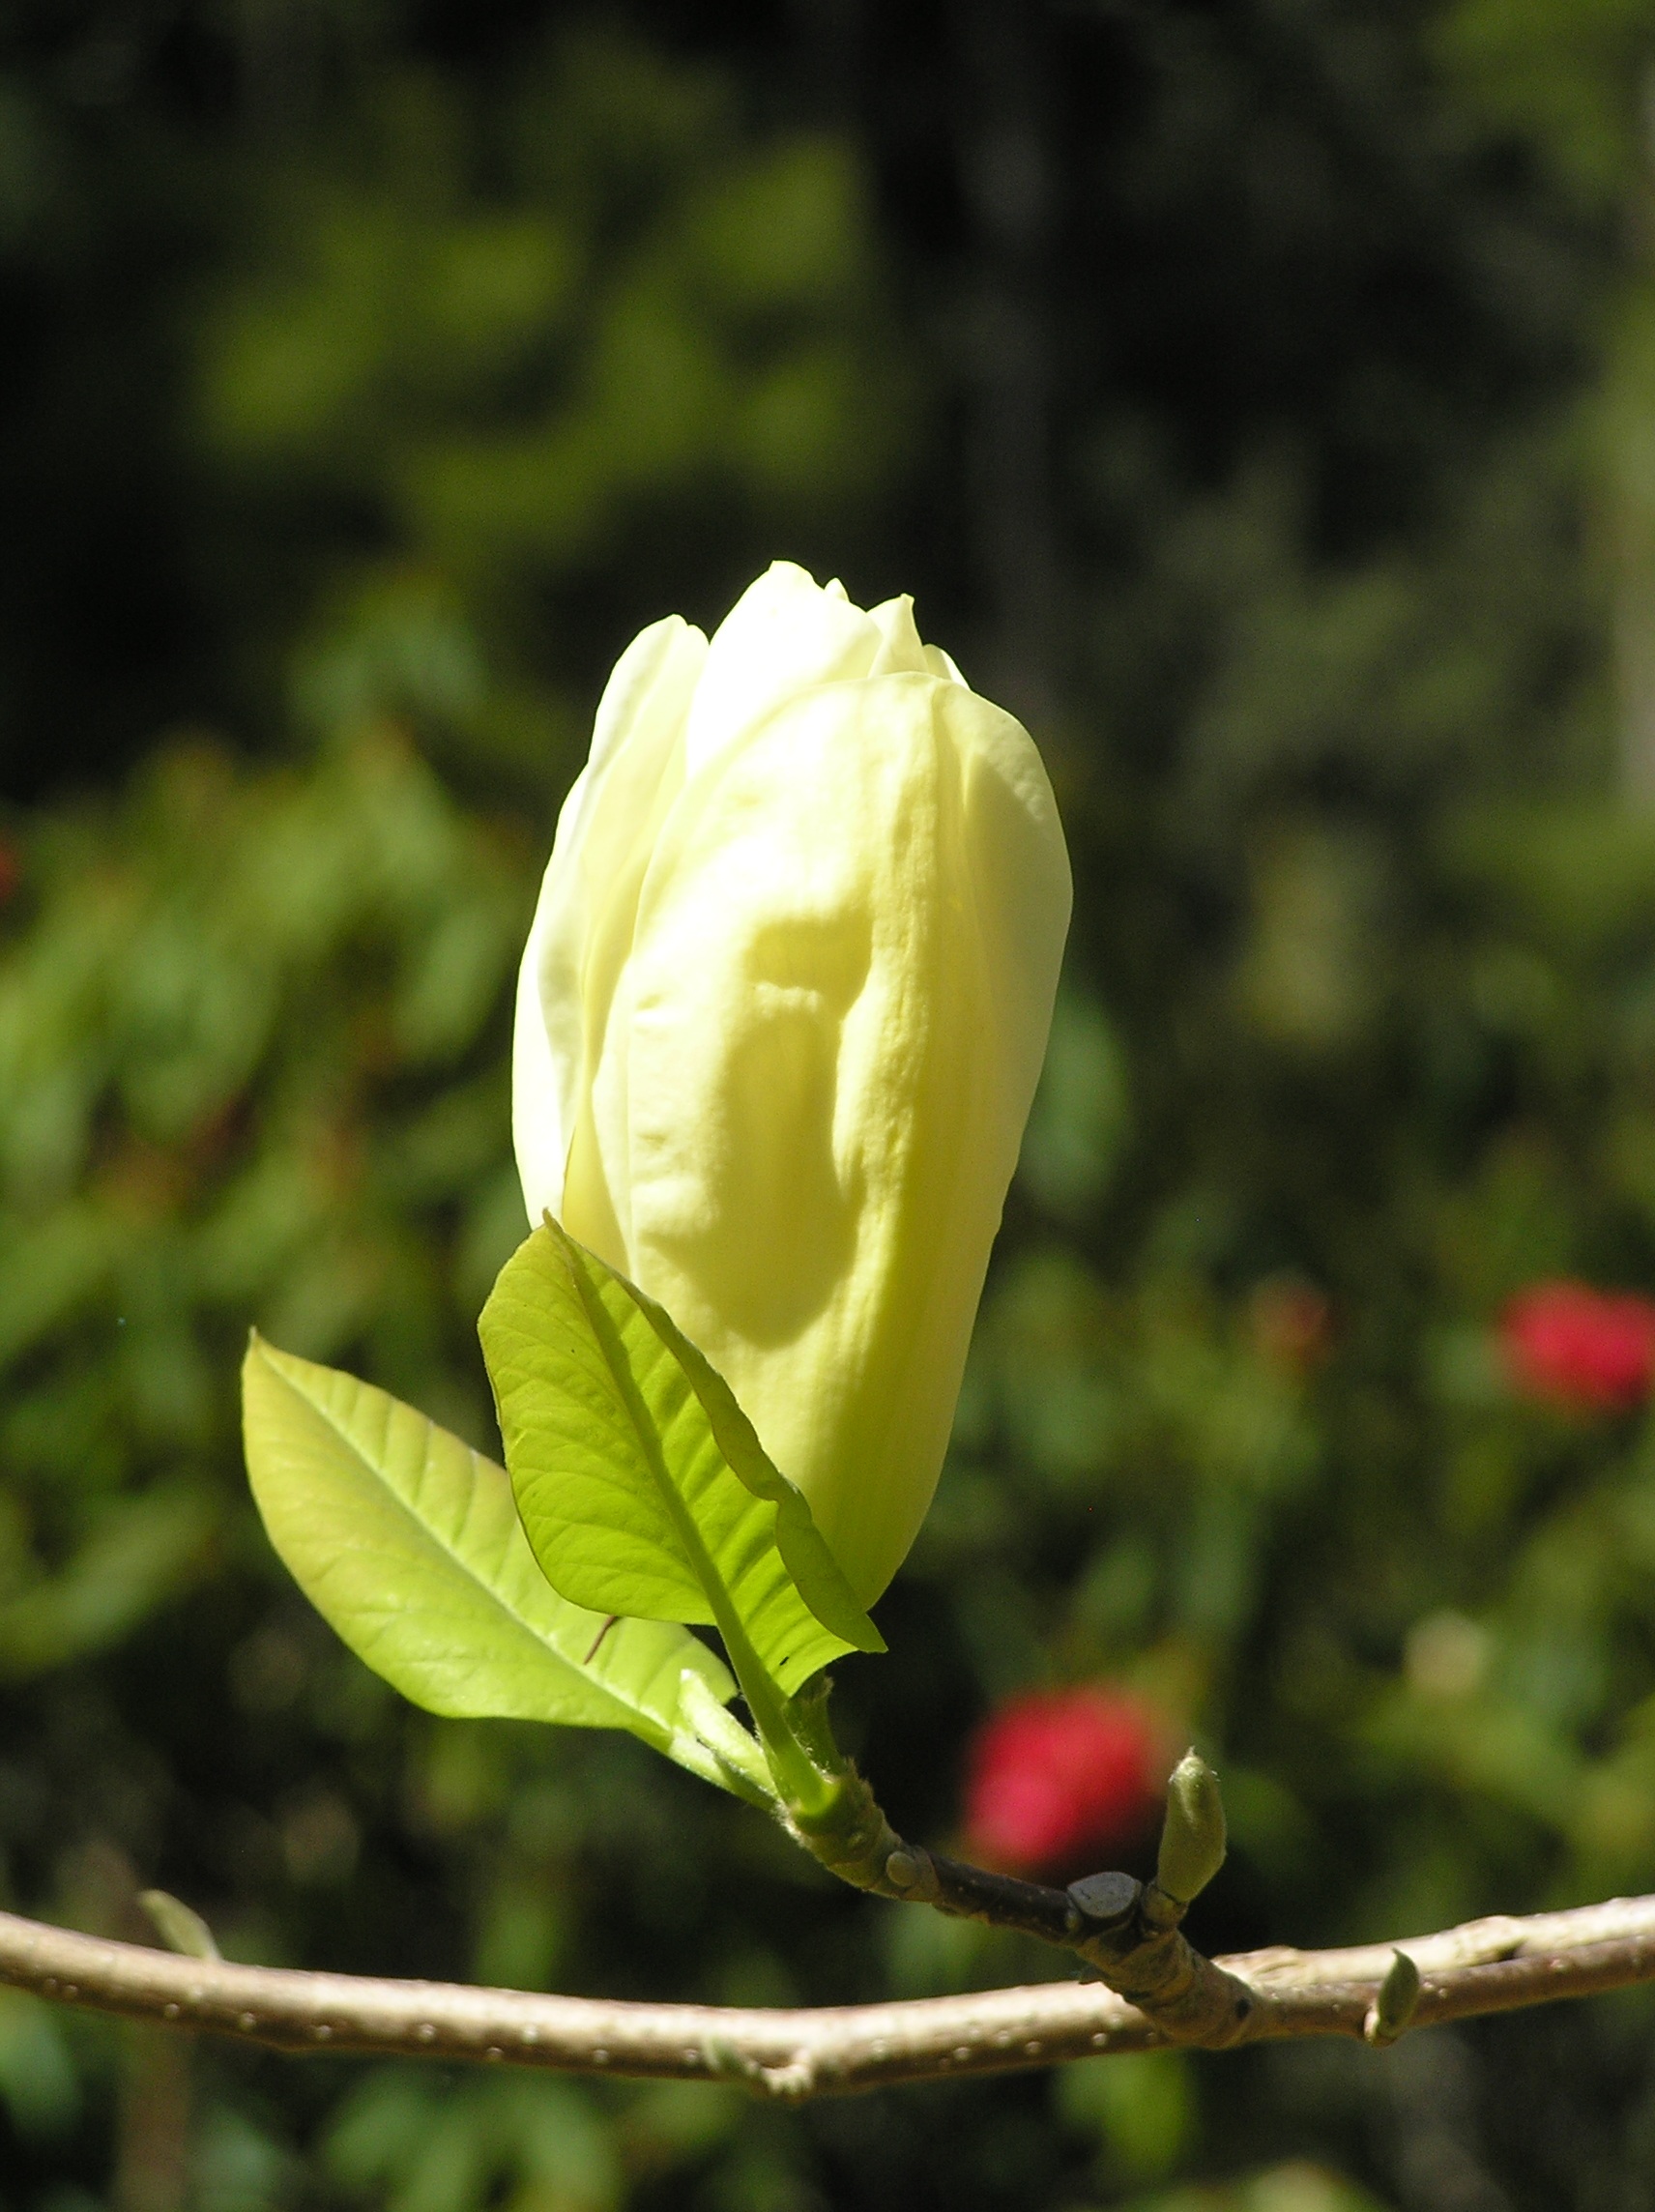
nature, branch, blossom, plant, leaf, flower, petal, rose, green, produce, botany, yellow, flora, magnificent, gardens, magnolia, bud, macro photography, olinda, flowering plant, rose family, rhodendron, plant stem, land plant